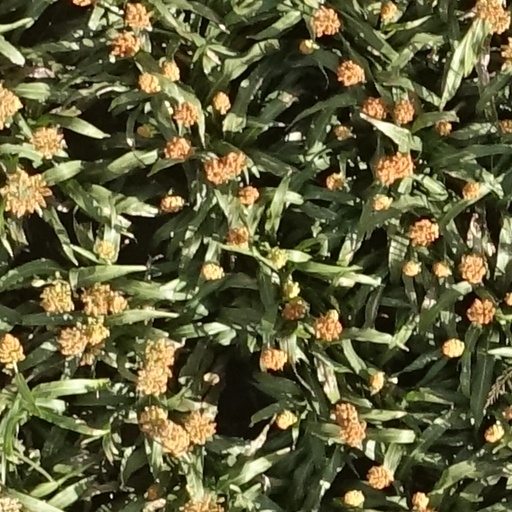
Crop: sorghum